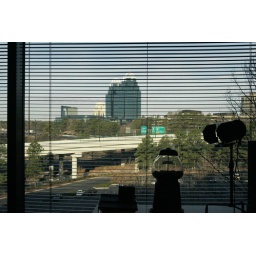
Looking out my office window at the King &amp;amp; Queen in Atlanta